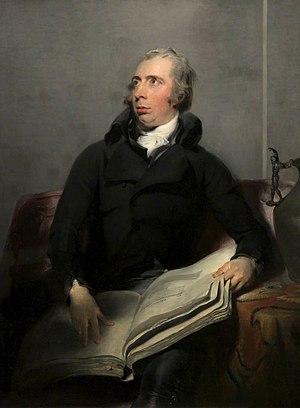
La circonscription de Ludlow est une circonscription électorale anglaise située dans le Shropshire, et couvrant la ville éponyme et ses environs et est représentée à la Chambre des Communes du Parlement britannique.
Richard Payne-Knight né le 15 février 1750 à Hereford et mort le 23 avril 1824 était un collectionneur et critique d'art, archéologue, philologue et élu au Parlement britannique.